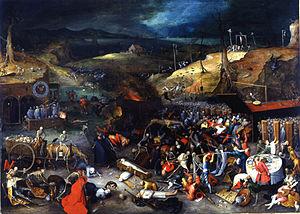
Le musée universel de Joanneum est localisé à Graz, dans le land de Styrie, dans le Sud de l'Autriche. Il s'agit d'un musée pluridisciplinaire possédant un vaste rayonnement culturel au sein de l'Europe ; c'est un complexe muséographique et patrimonial se subdivisant en treize départements répartis sur l'ensemble de la province de Styrie, en Autriche. Le musée styrien possède un statut et une renommée d'ordre international.